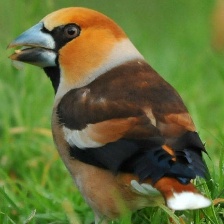
Species: HAWFINCH
Scientific name: COCCOTHRAUSTES COCCOTHRAUSTES